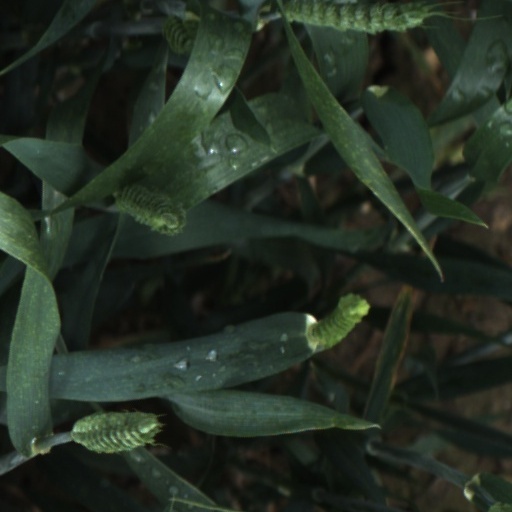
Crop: wheat